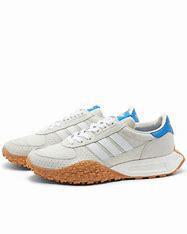
Brand: adidas
Model: originals Adidas Originals Retropy E5